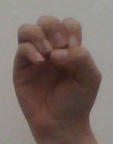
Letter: ha